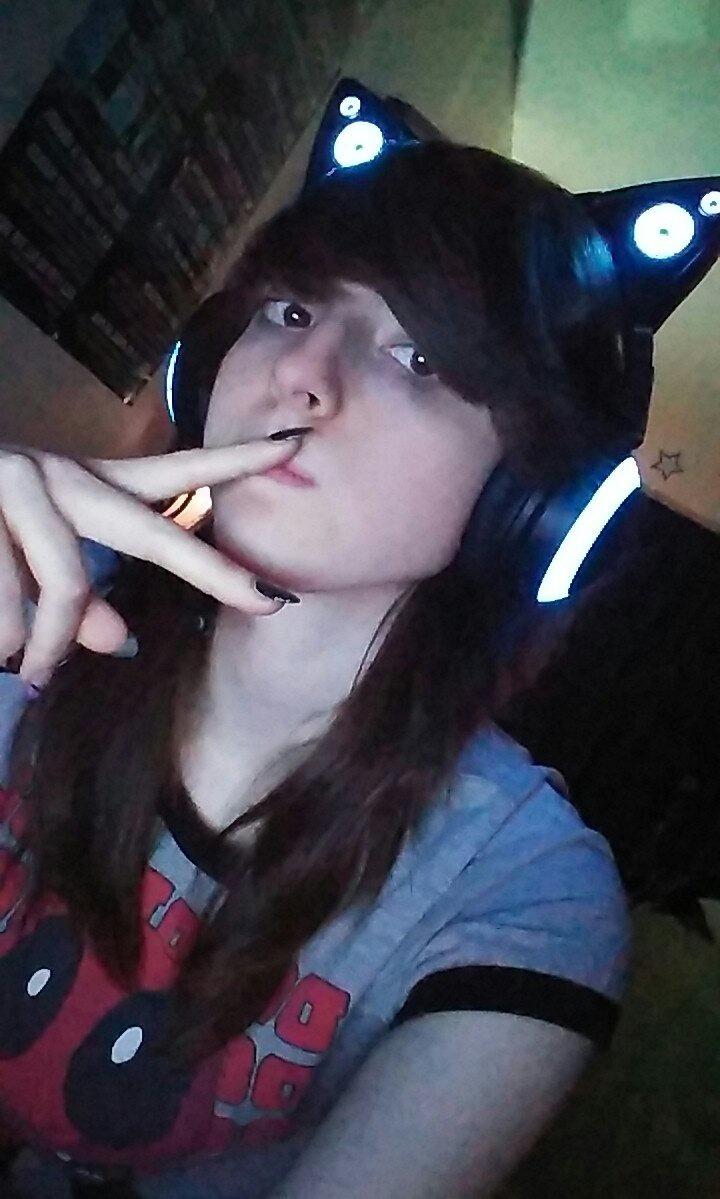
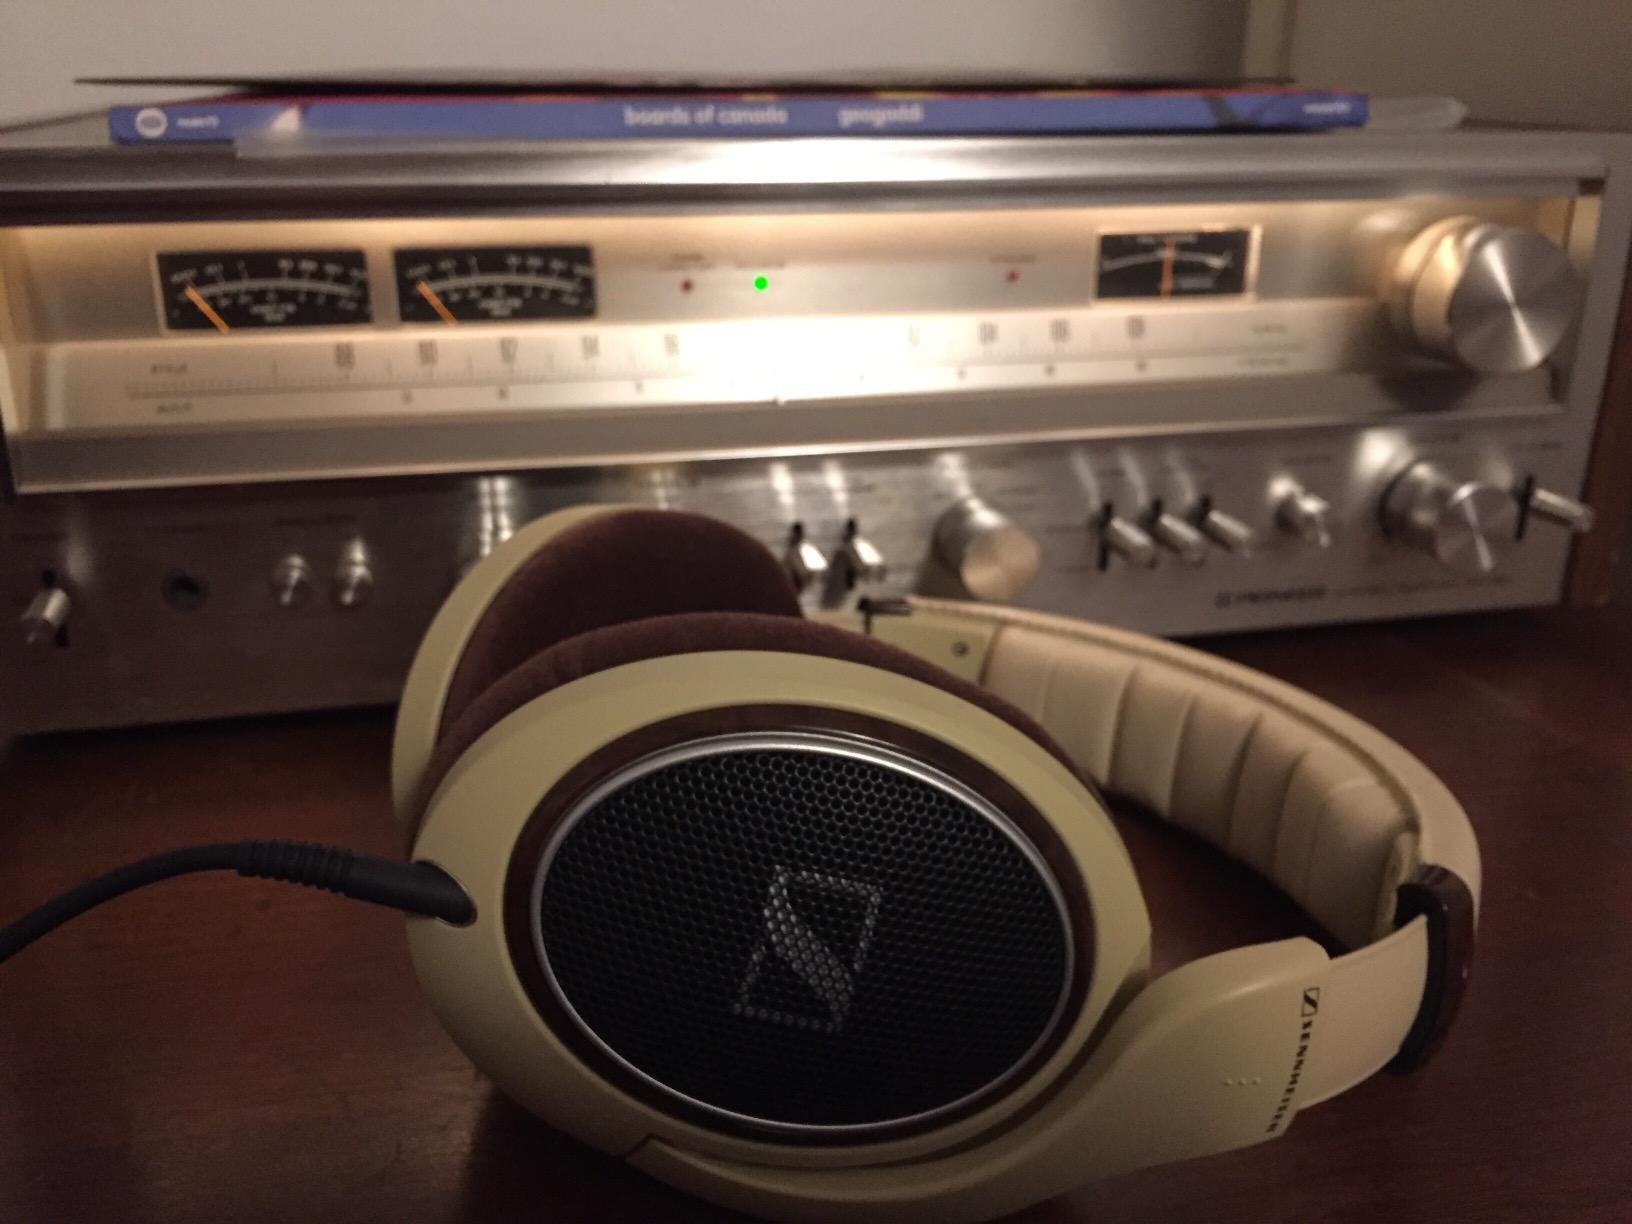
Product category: headphones
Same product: no